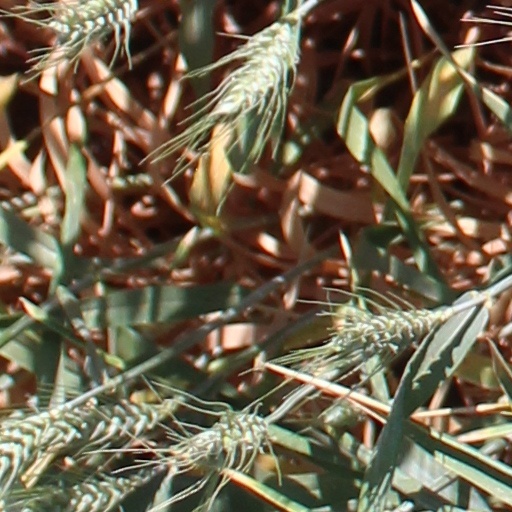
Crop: wheat